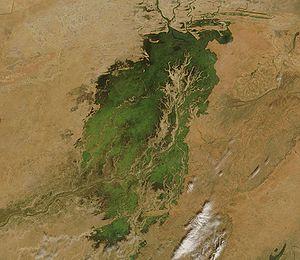
Cet article recense les zones humides du Mali concernées par la convention de Ramsar.
Le delta intérieur du Niger est une région naturelle du Mali s'étendant sur 64 000 km², entre les 4ᵉ et 6ᵉ degrés Ouest et les 13ᵉ et 16ᵉ degrés Nord, entre les villes de Djenné et Tombouctou.